Achnasheen railway station

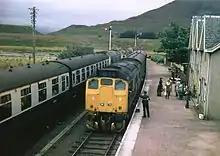
Loco-hauled trains pass at Achnasheen, September 1973

The station was opened by the Dingwall and Skye Railway on 19 August 1870, but operated from the outset by the Highland Railway. The station hotel was built by Alexander Ross and opened in 1871. It was extended by William Roberts in 1898 and again at the turn of the 21st century.